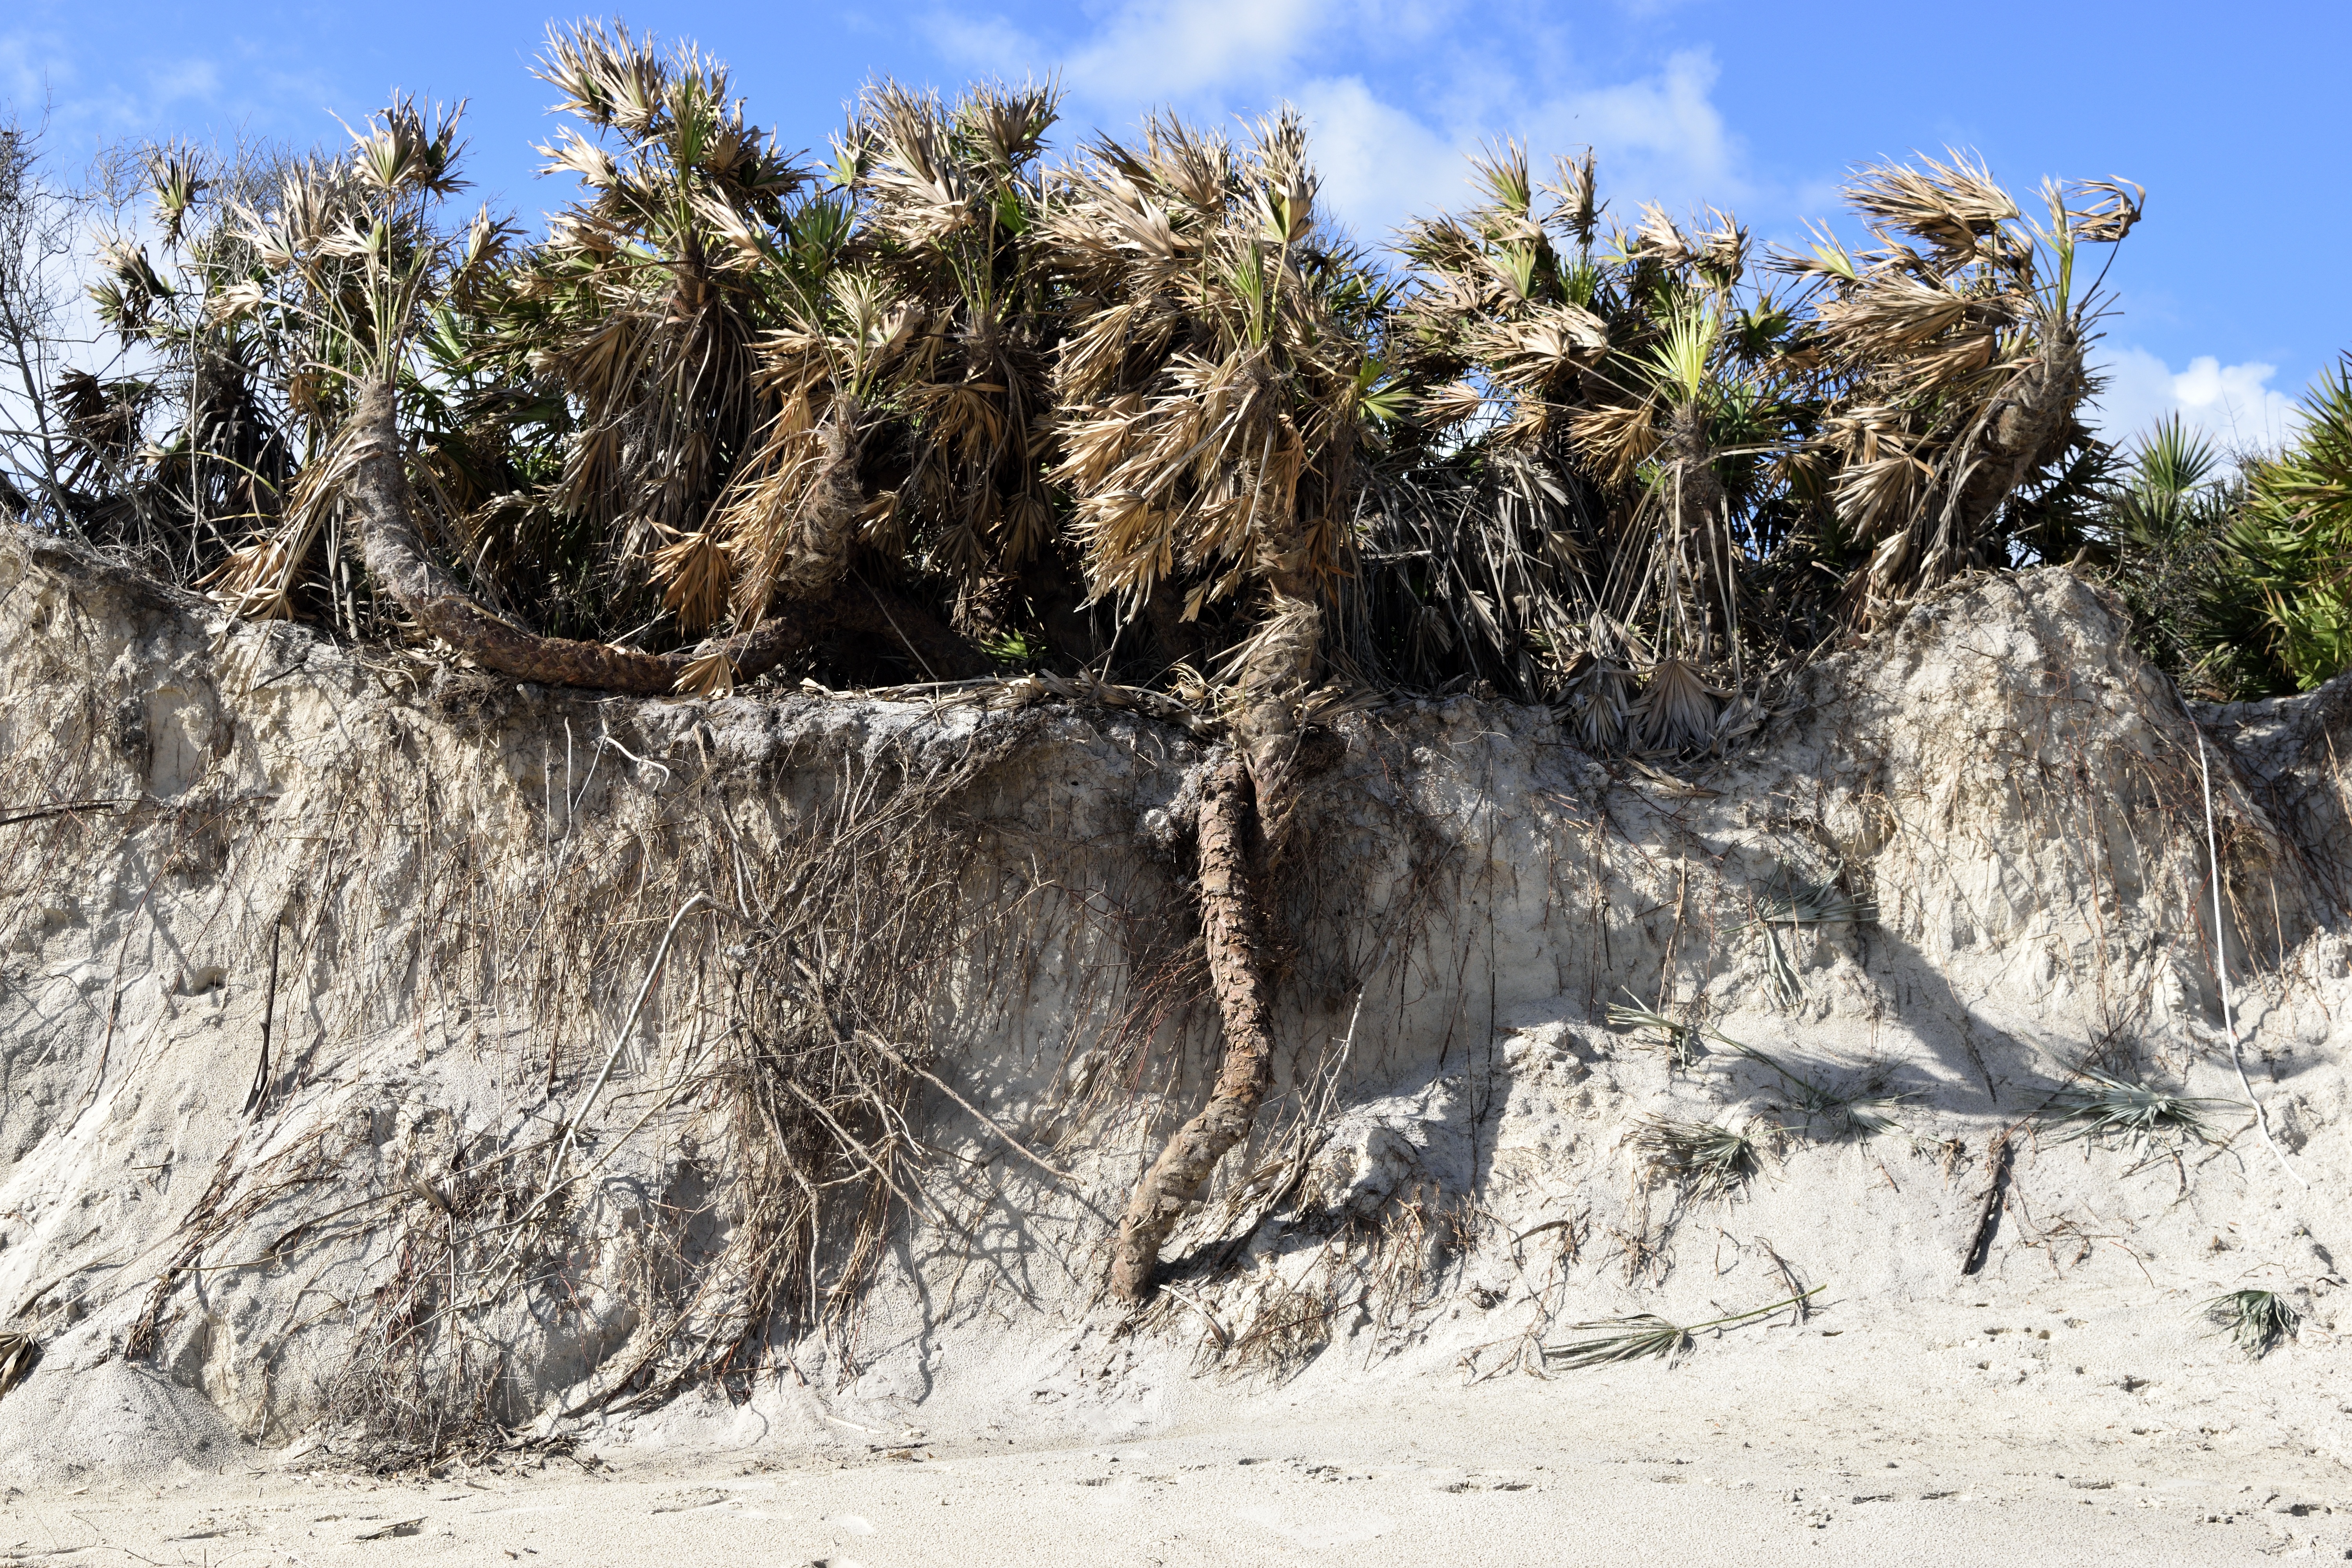
beach erosion, hurricane matthew, damage, landscape, outdoors, sky, ocean, sea, nature, environment, scene, day, nobody, natural, disaster, st augustine, florida, tropical climate, tropic, shoreline, coastline, water, surge, seascape, beach home, insurance, palm trees, property, tree